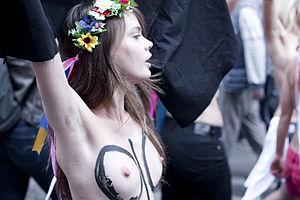
Oksana Chatchko, parfois écrit Oxana Shachko voire Oksana Shachko, née le 31 janvier 1987 à Khmelnytskyï en Ukraine et morte le 23 juillet 2018 à Montrouge, est une artiste peintre et militante activiste féministe et anarchiste ukrainienne.